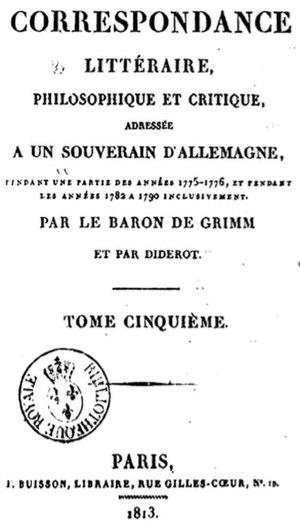
Page de titre Correspondance littéraire, philosophique et critique, 1814
Joseph Bologne de Saint-George, plus connu sous le nom de « chevalier de Saint-George » ou, plus simplement, « Saint-George », né à Baillif, près de Basse-Terre le 25 décembre 1745, mort à Paris le 10 juin 1799, est musicien et escrimeur français. Militaire, il participe activement à la Révolution française et s’engage au sein de l'armée de la République. Désireux de « continuer et de s'immortaliser par sa valeur et son enthousiasme pour la liberté », il se met à la tête de la Légion franche des Américains. Fréquentant les milieux abolitionnistes, Saint-George est, par sa position sociale, une figure de l'émancipation des esclaves des empires coloniaux européens dans la seconde moitié du XVIIIᵉ siècle.